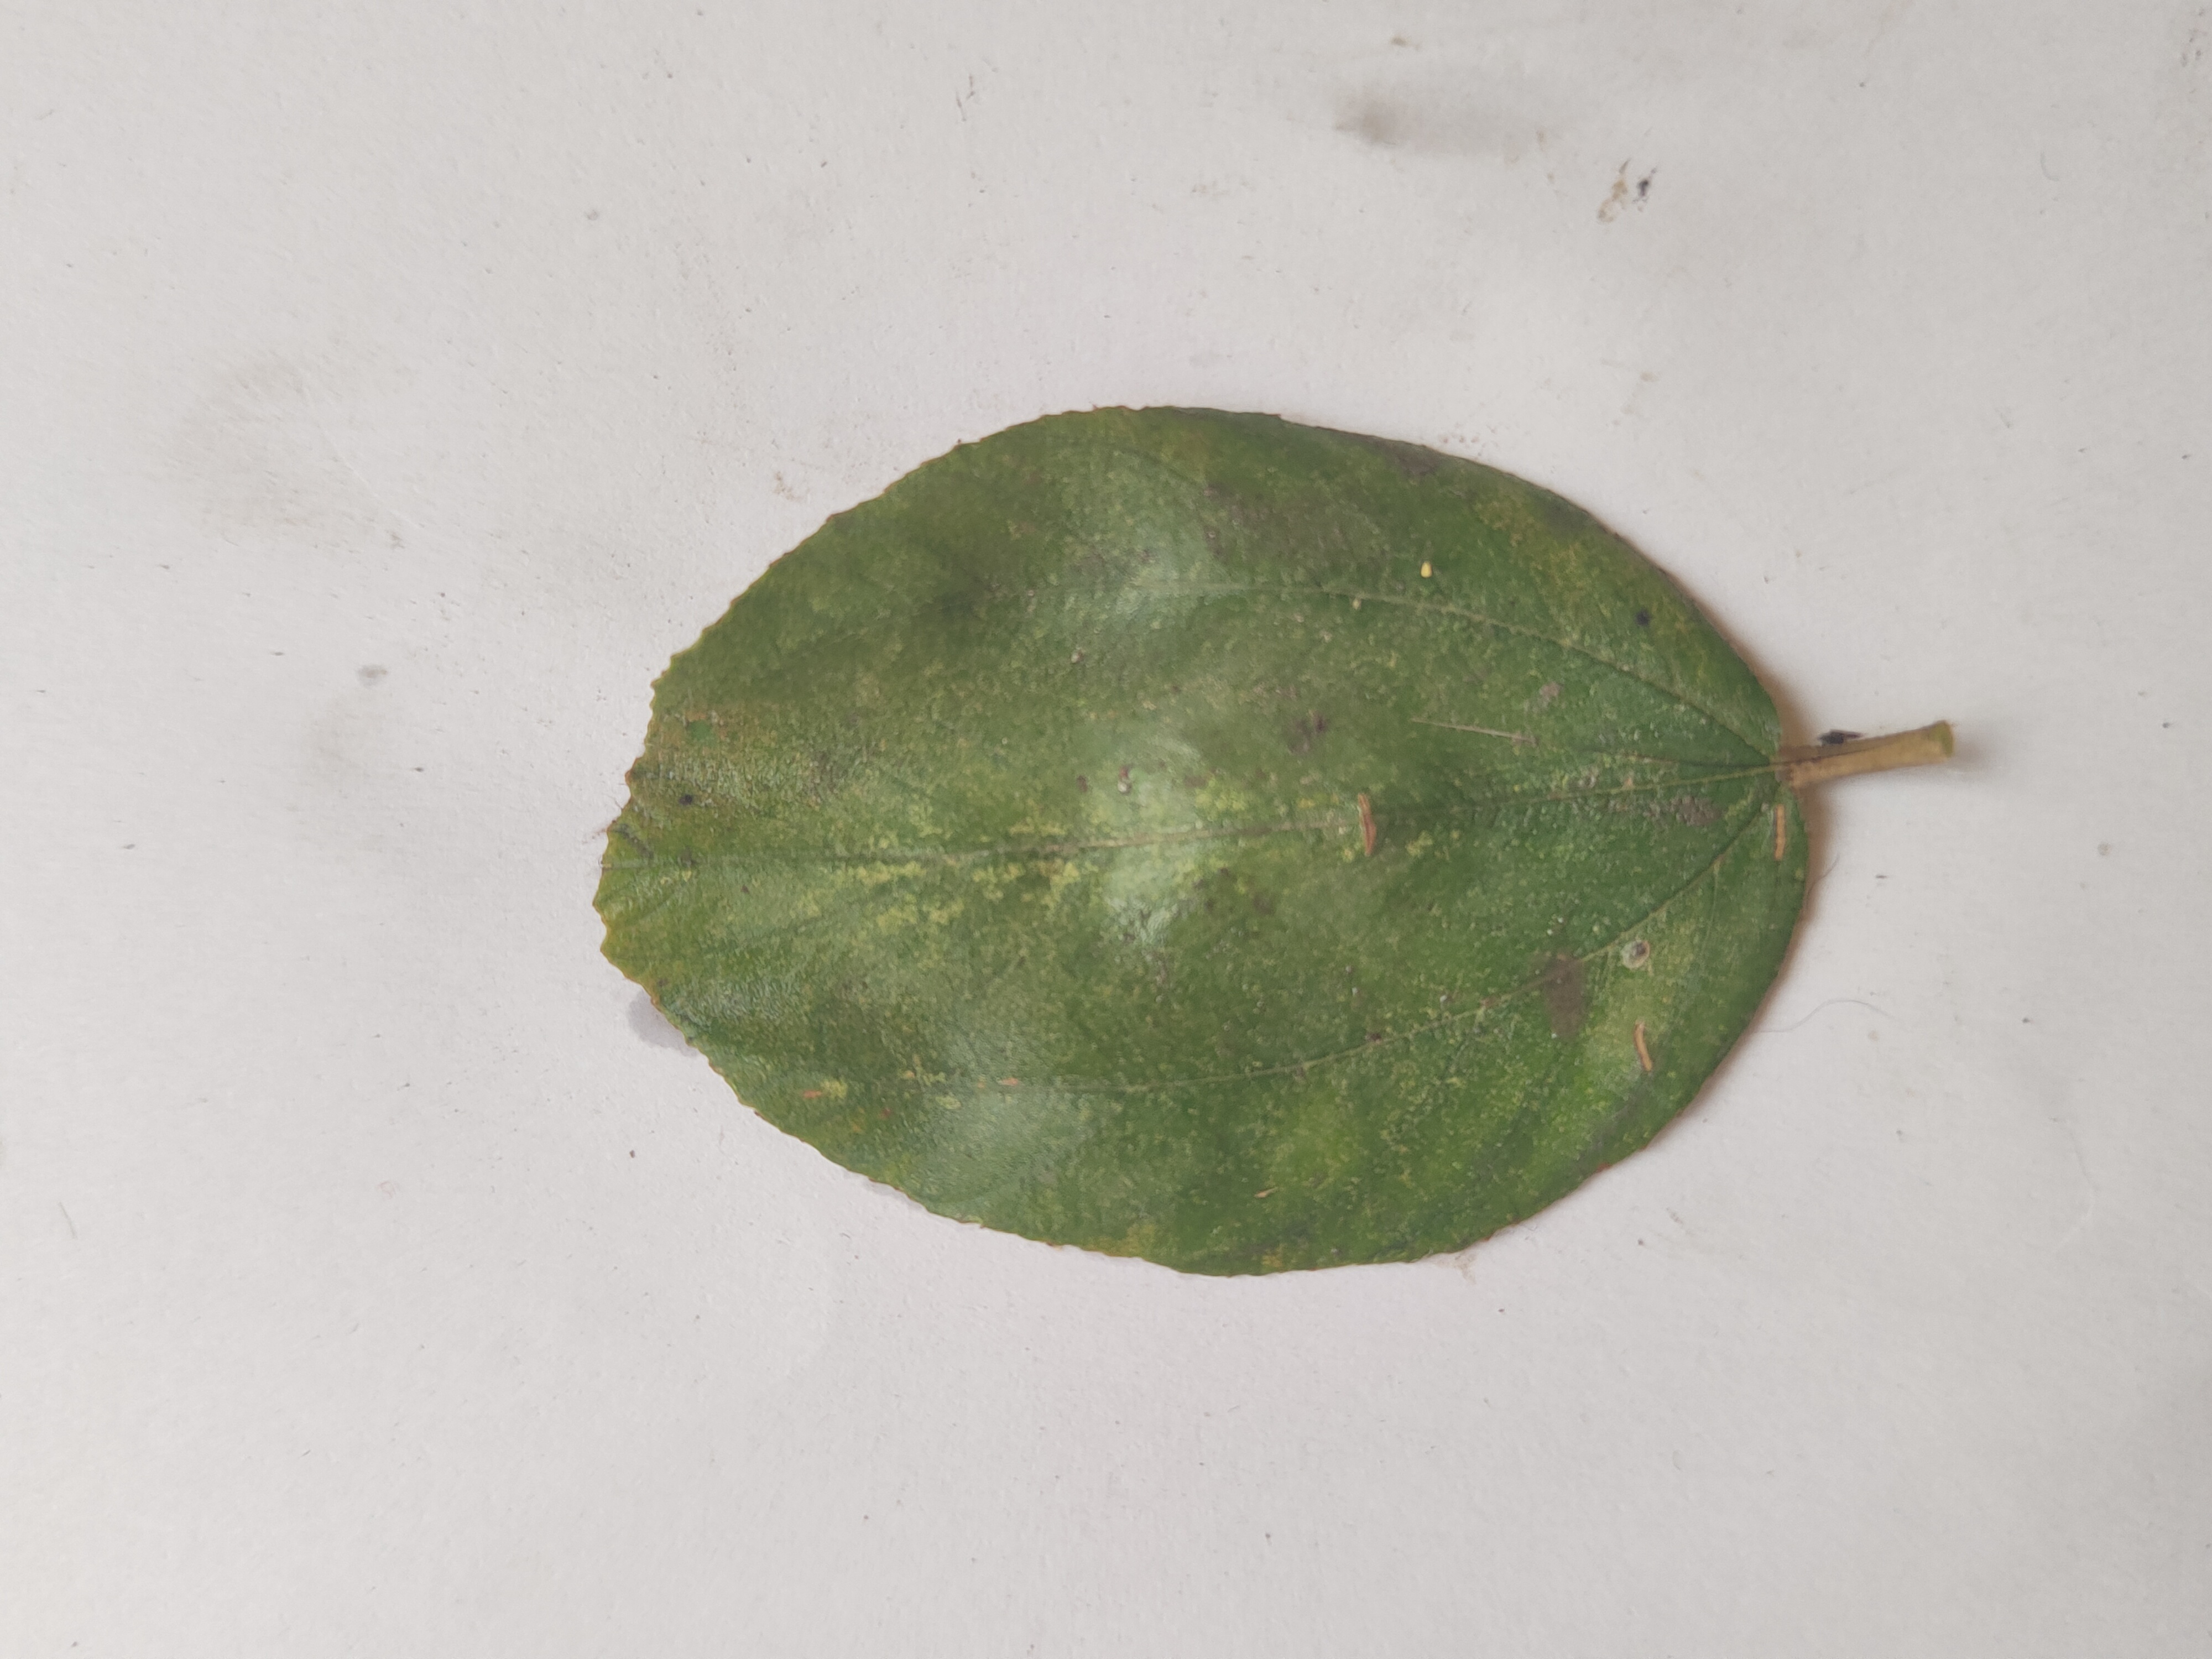
Leaf variety: Plum